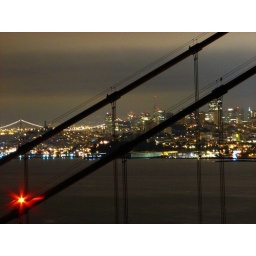
looking over the golden gate bridge to san francisco from golden gate national recreation area - marin county, california